Khouma Babacar

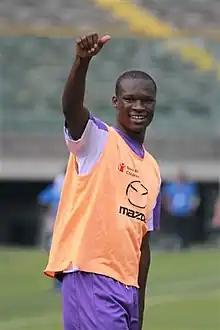
Babacar with Fiorentina

Elhadji Babacar Khouma (born 17 March 1993), known as Khouma Babacar, is a Senegalese professional footballer who plays as a striker for Turkish club Boluspor.